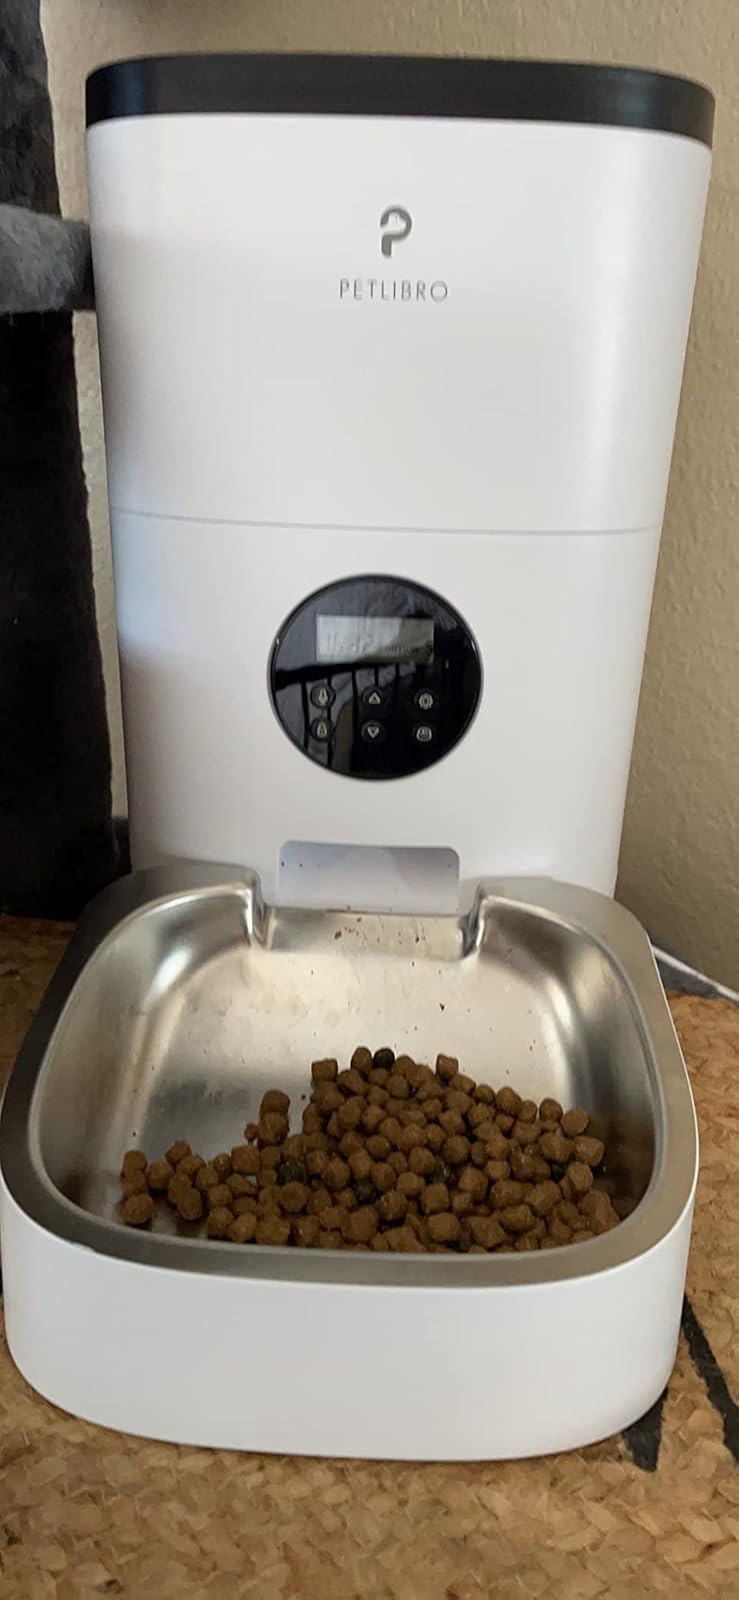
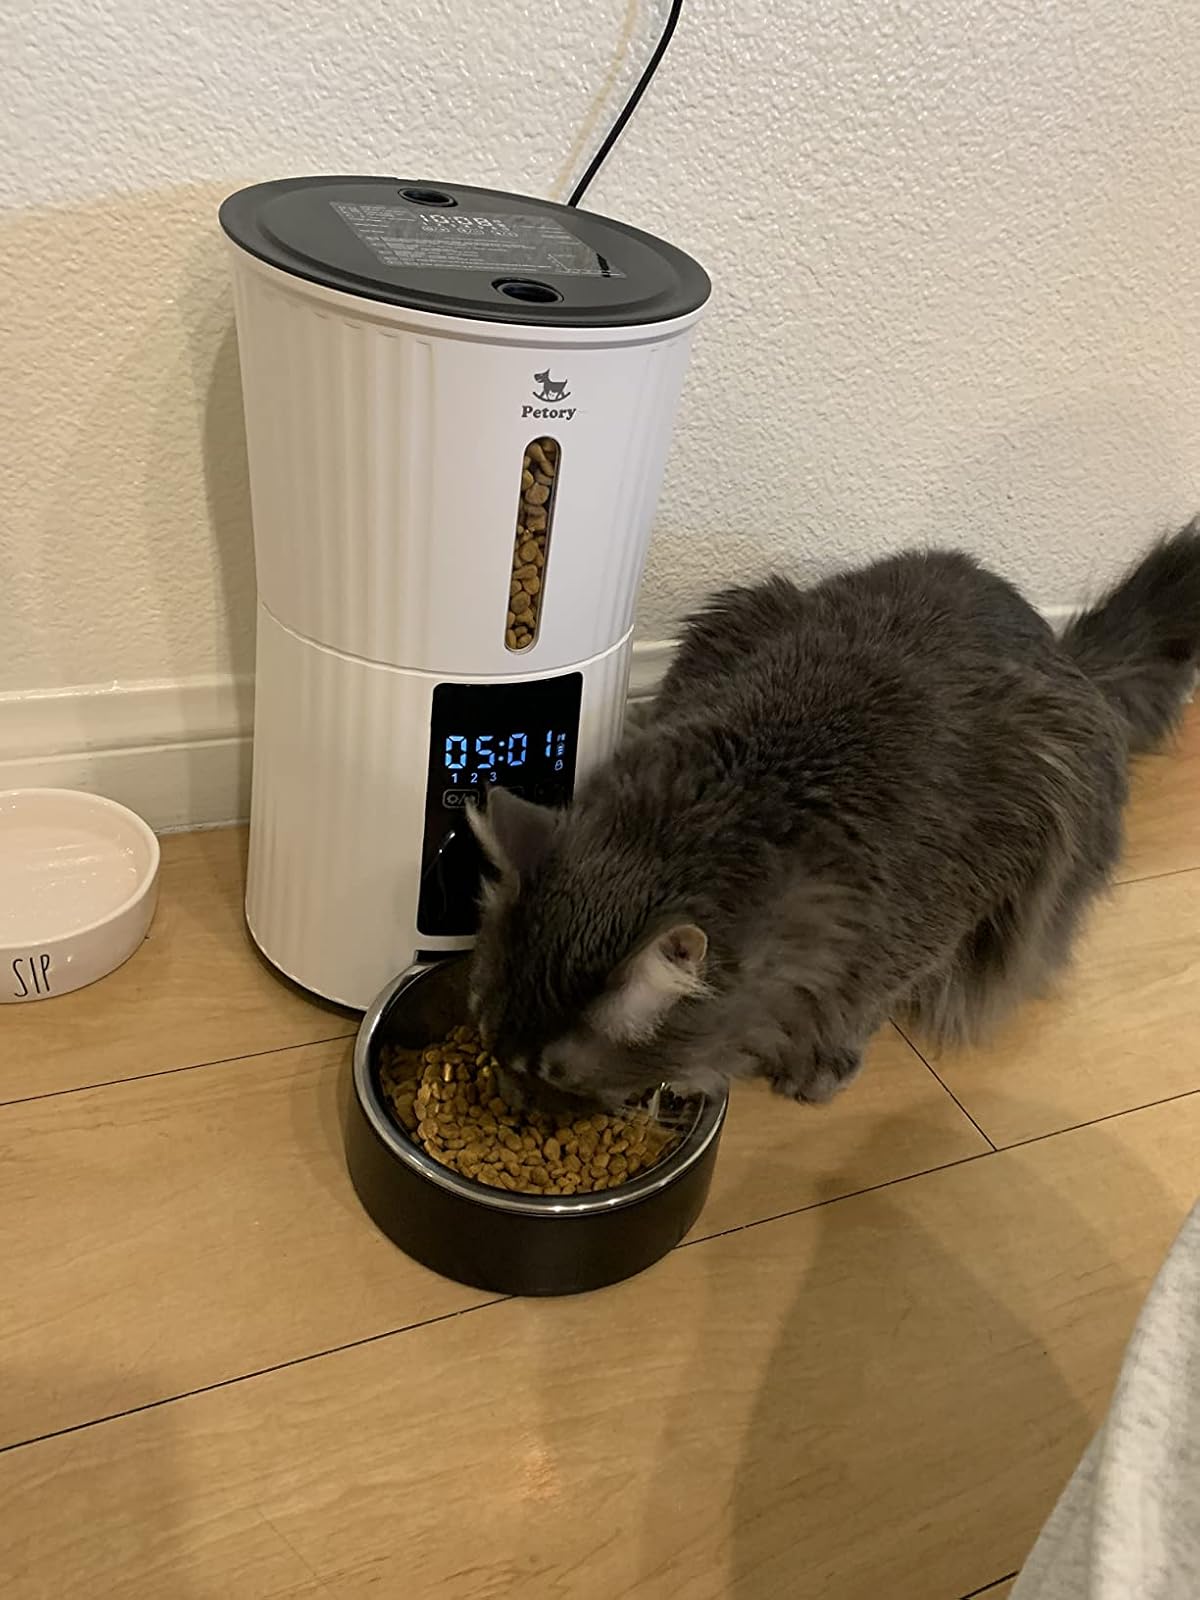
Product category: items_feeder
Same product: no